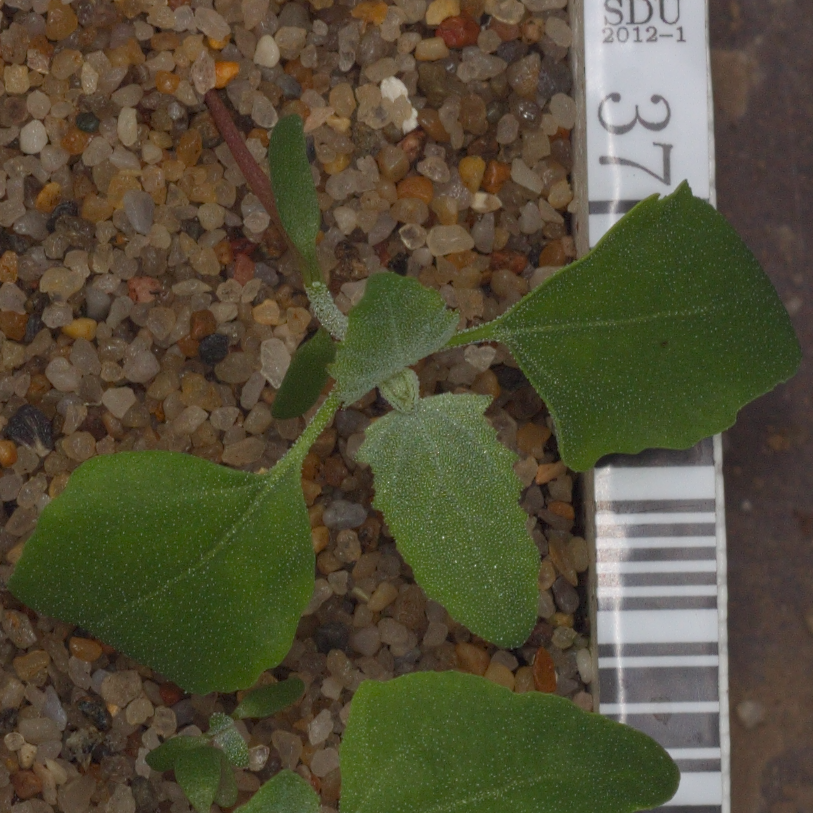
Label: fat_hen